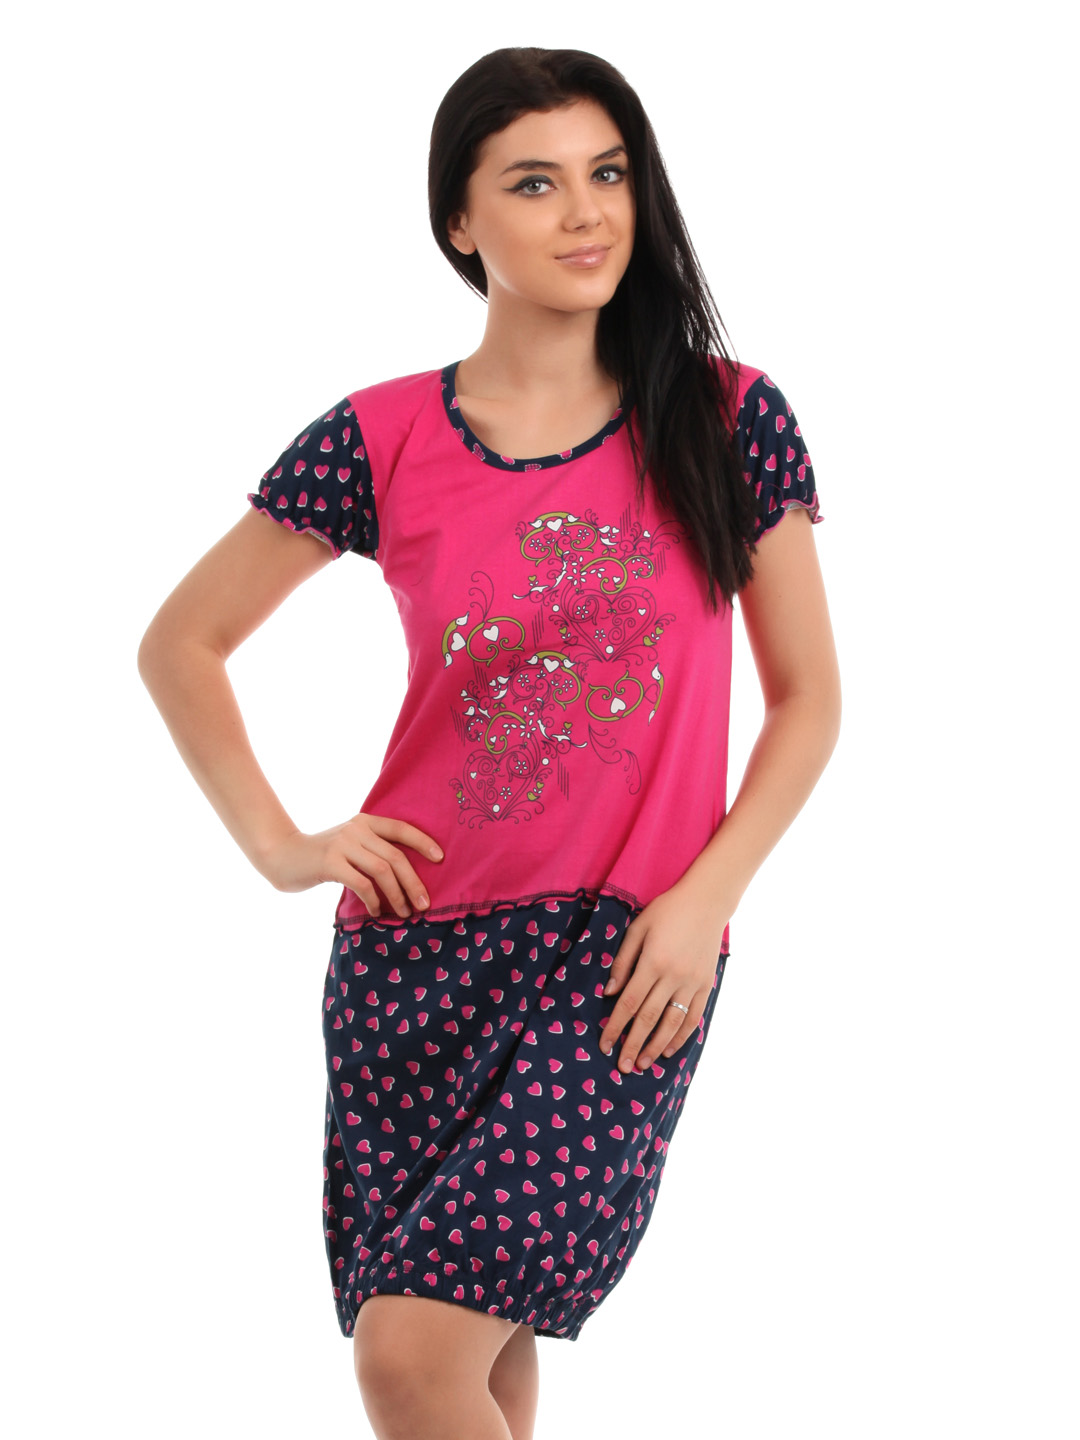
Red Rose Women Pink Nightdress
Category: Apparel / Loungewear and Nightwear / Nightdress
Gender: Women
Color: Pink
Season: Winter 2015
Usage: Casual